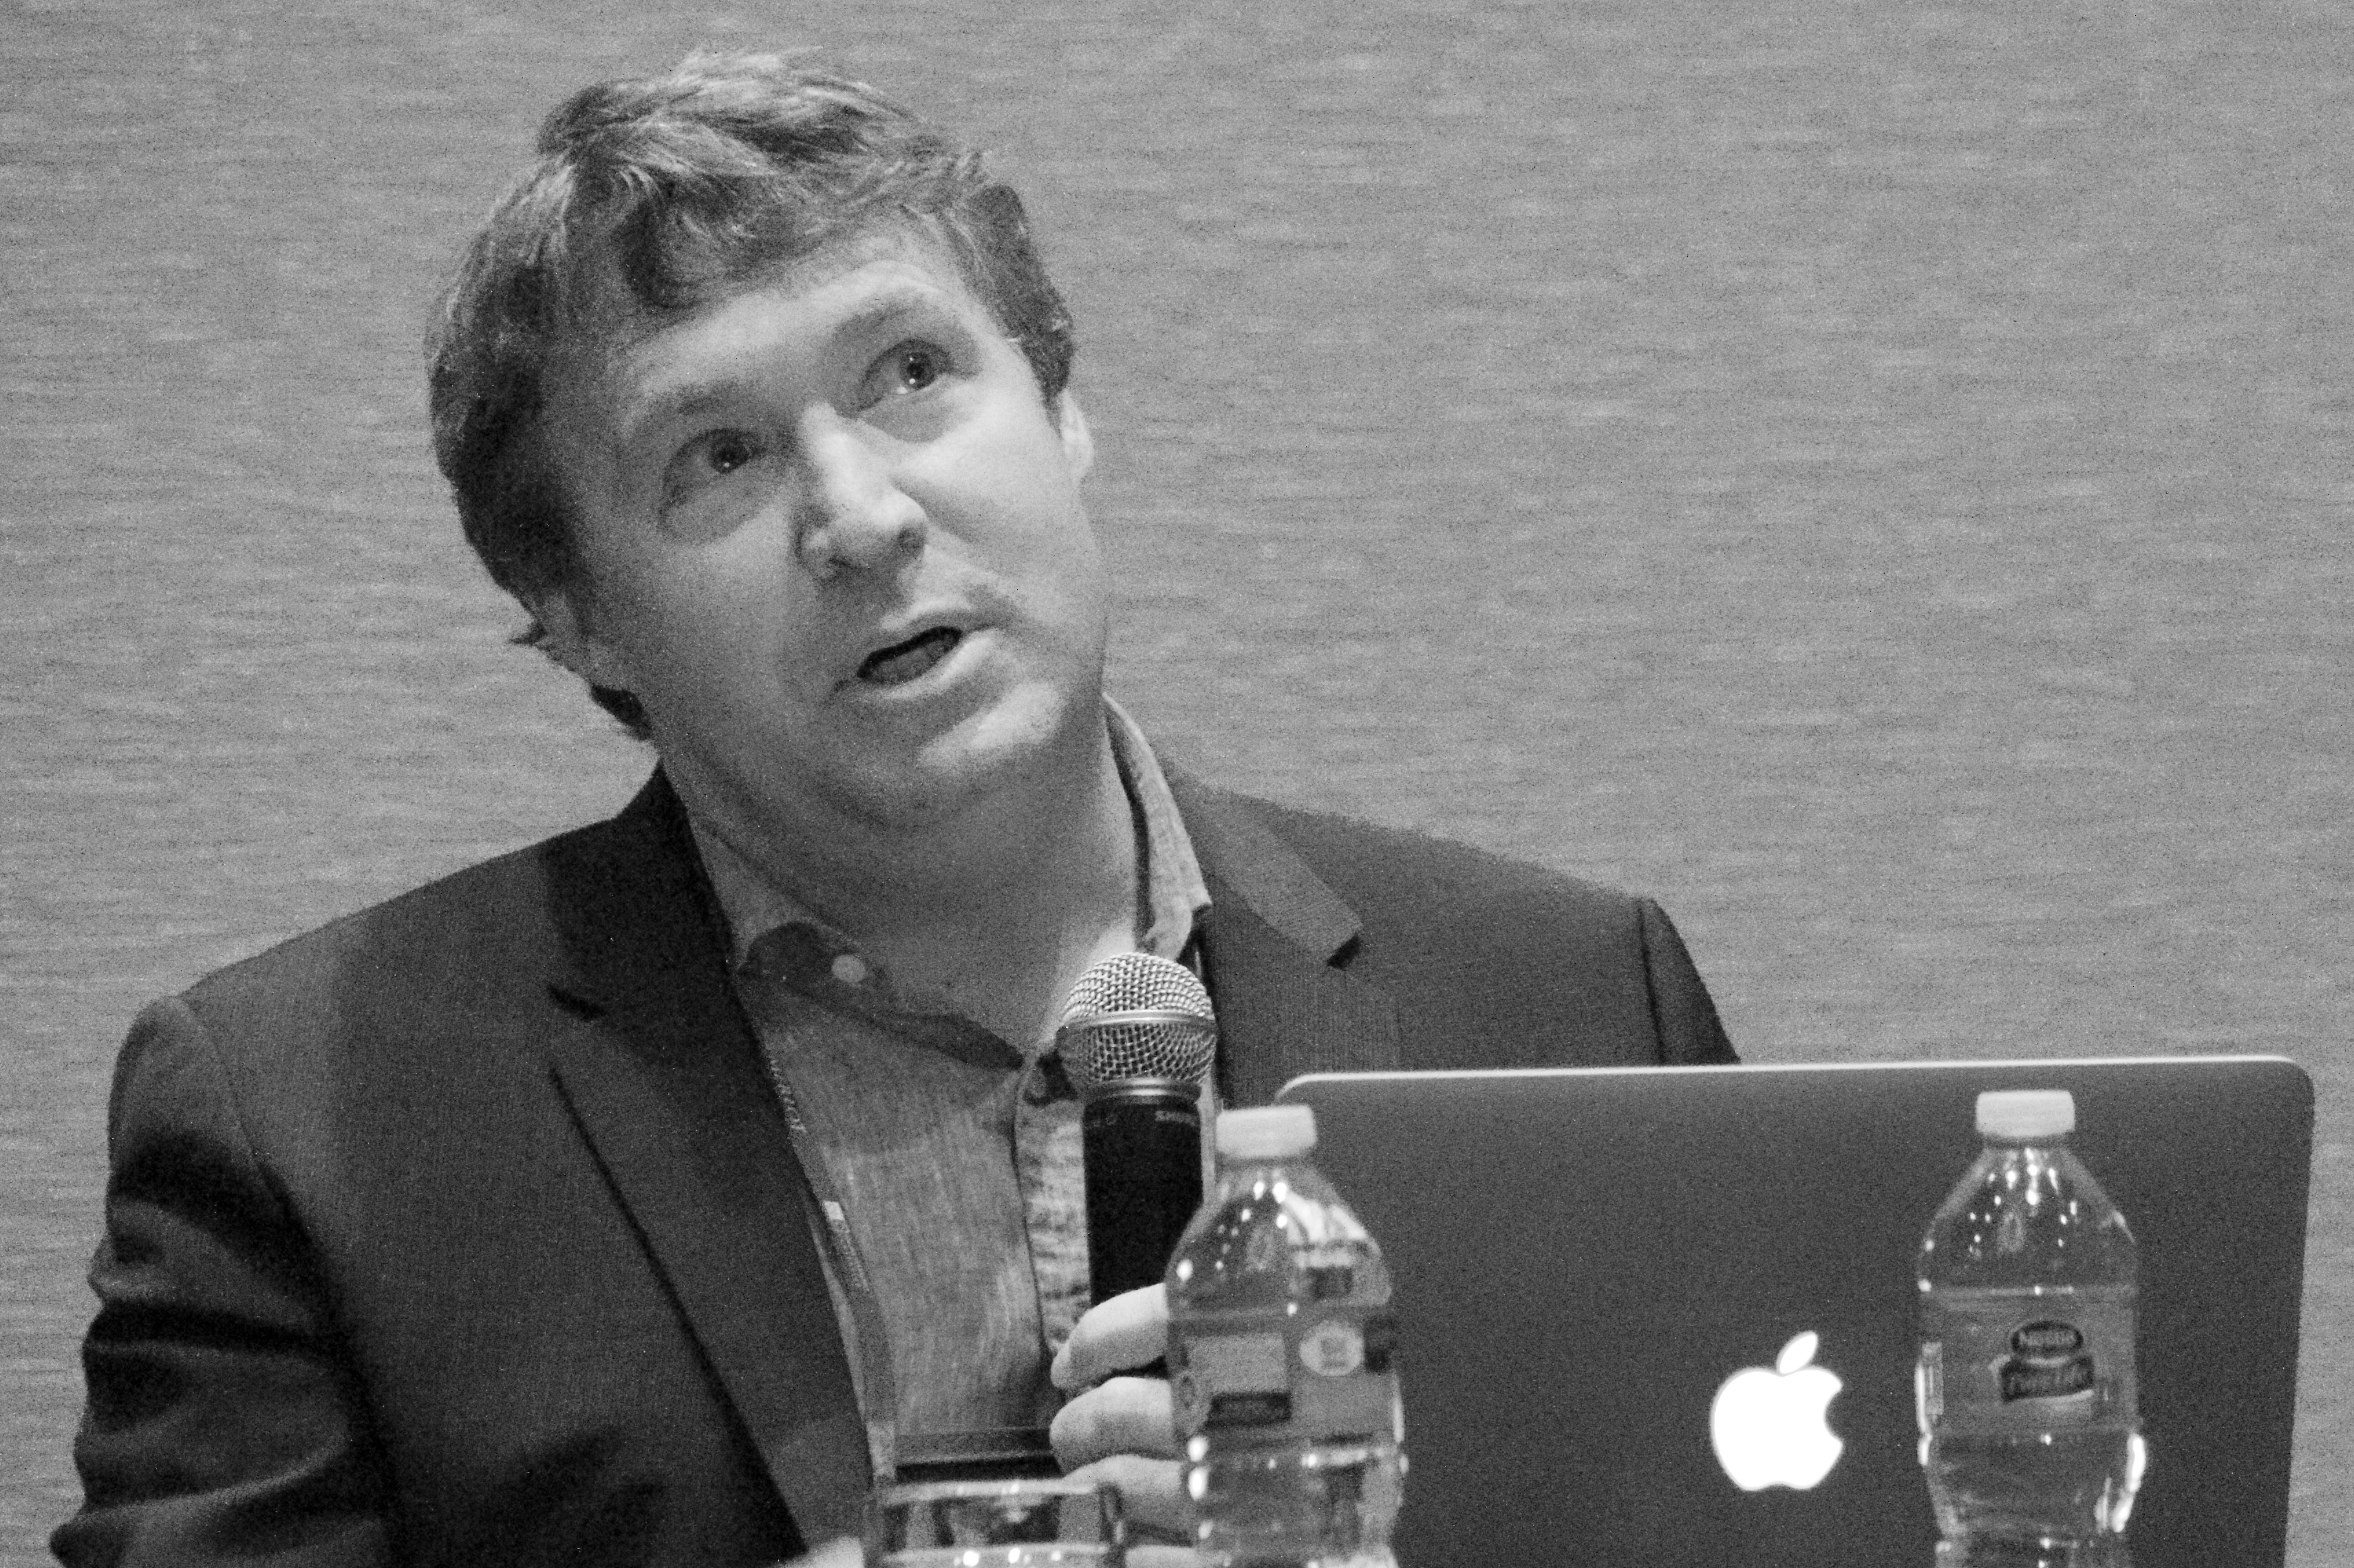
person, black and white, portrait, monochrome, photograph, et4online, monochrome photography